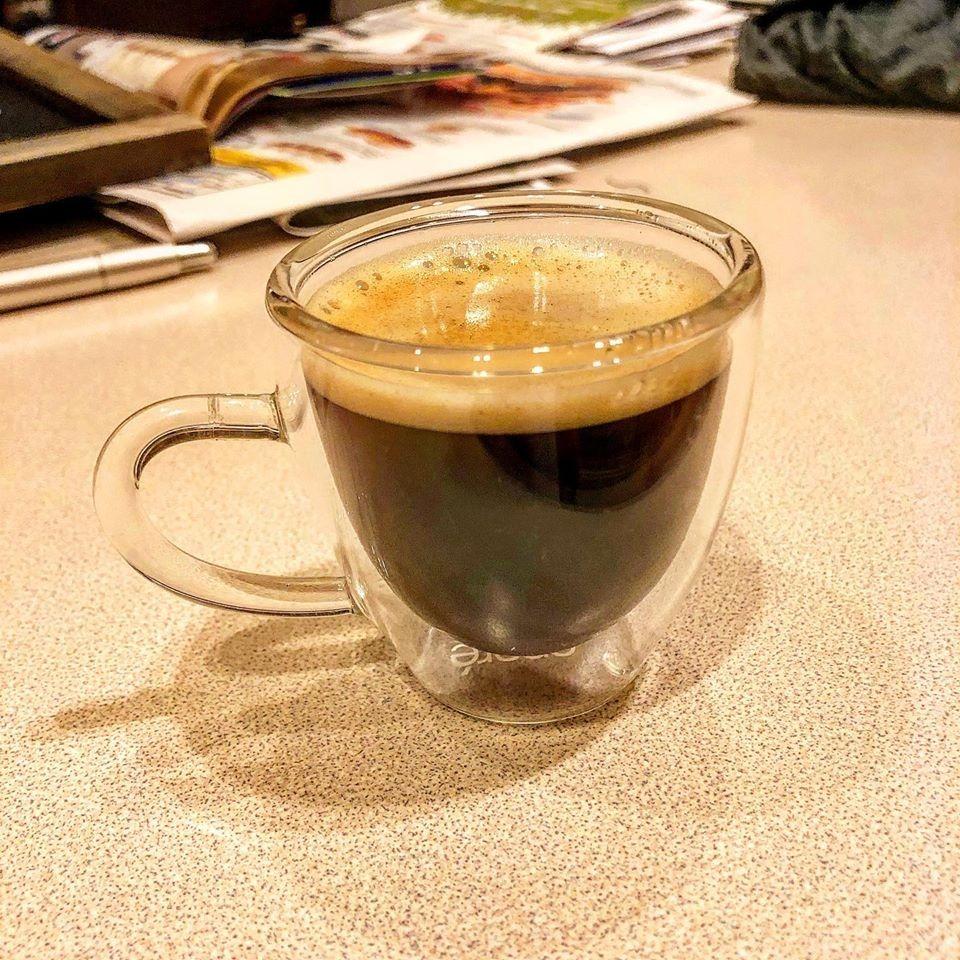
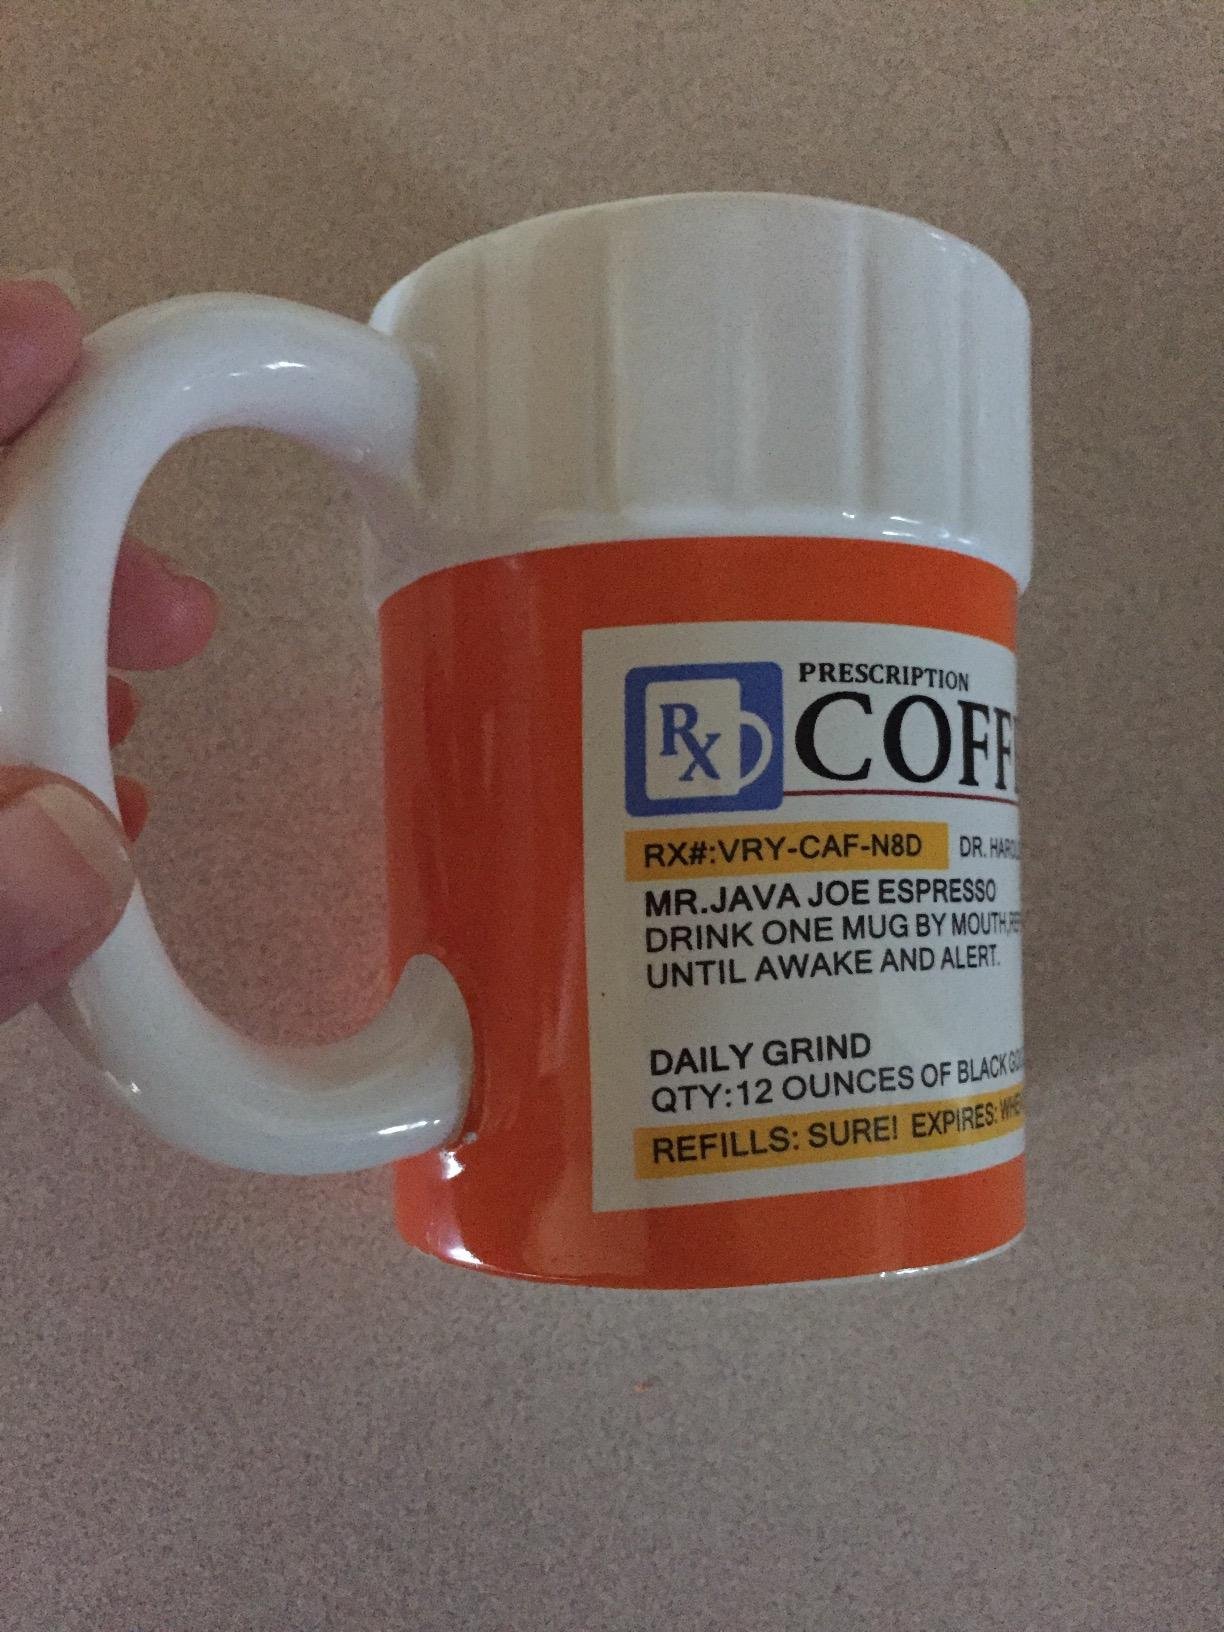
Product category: items_mug
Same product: no